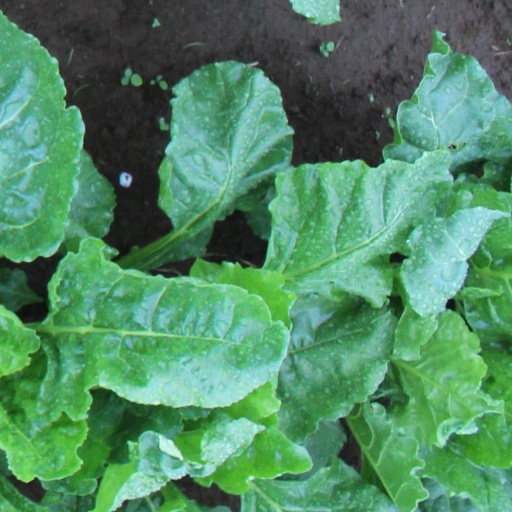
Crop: sugar beet